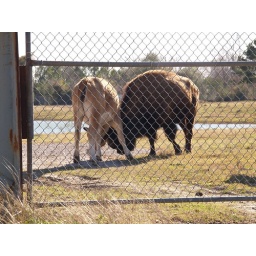
Houston Texas Buffalos and cattle standing in field behind gated fence 2009 Bisons Cows Buffalo Bison